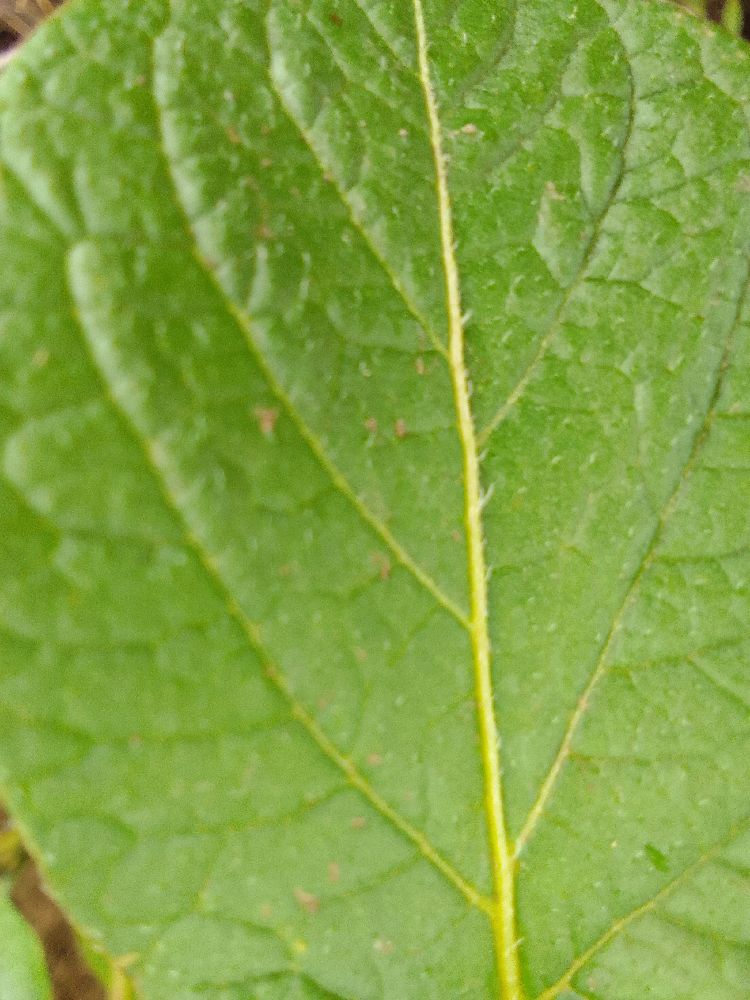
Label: Healthy